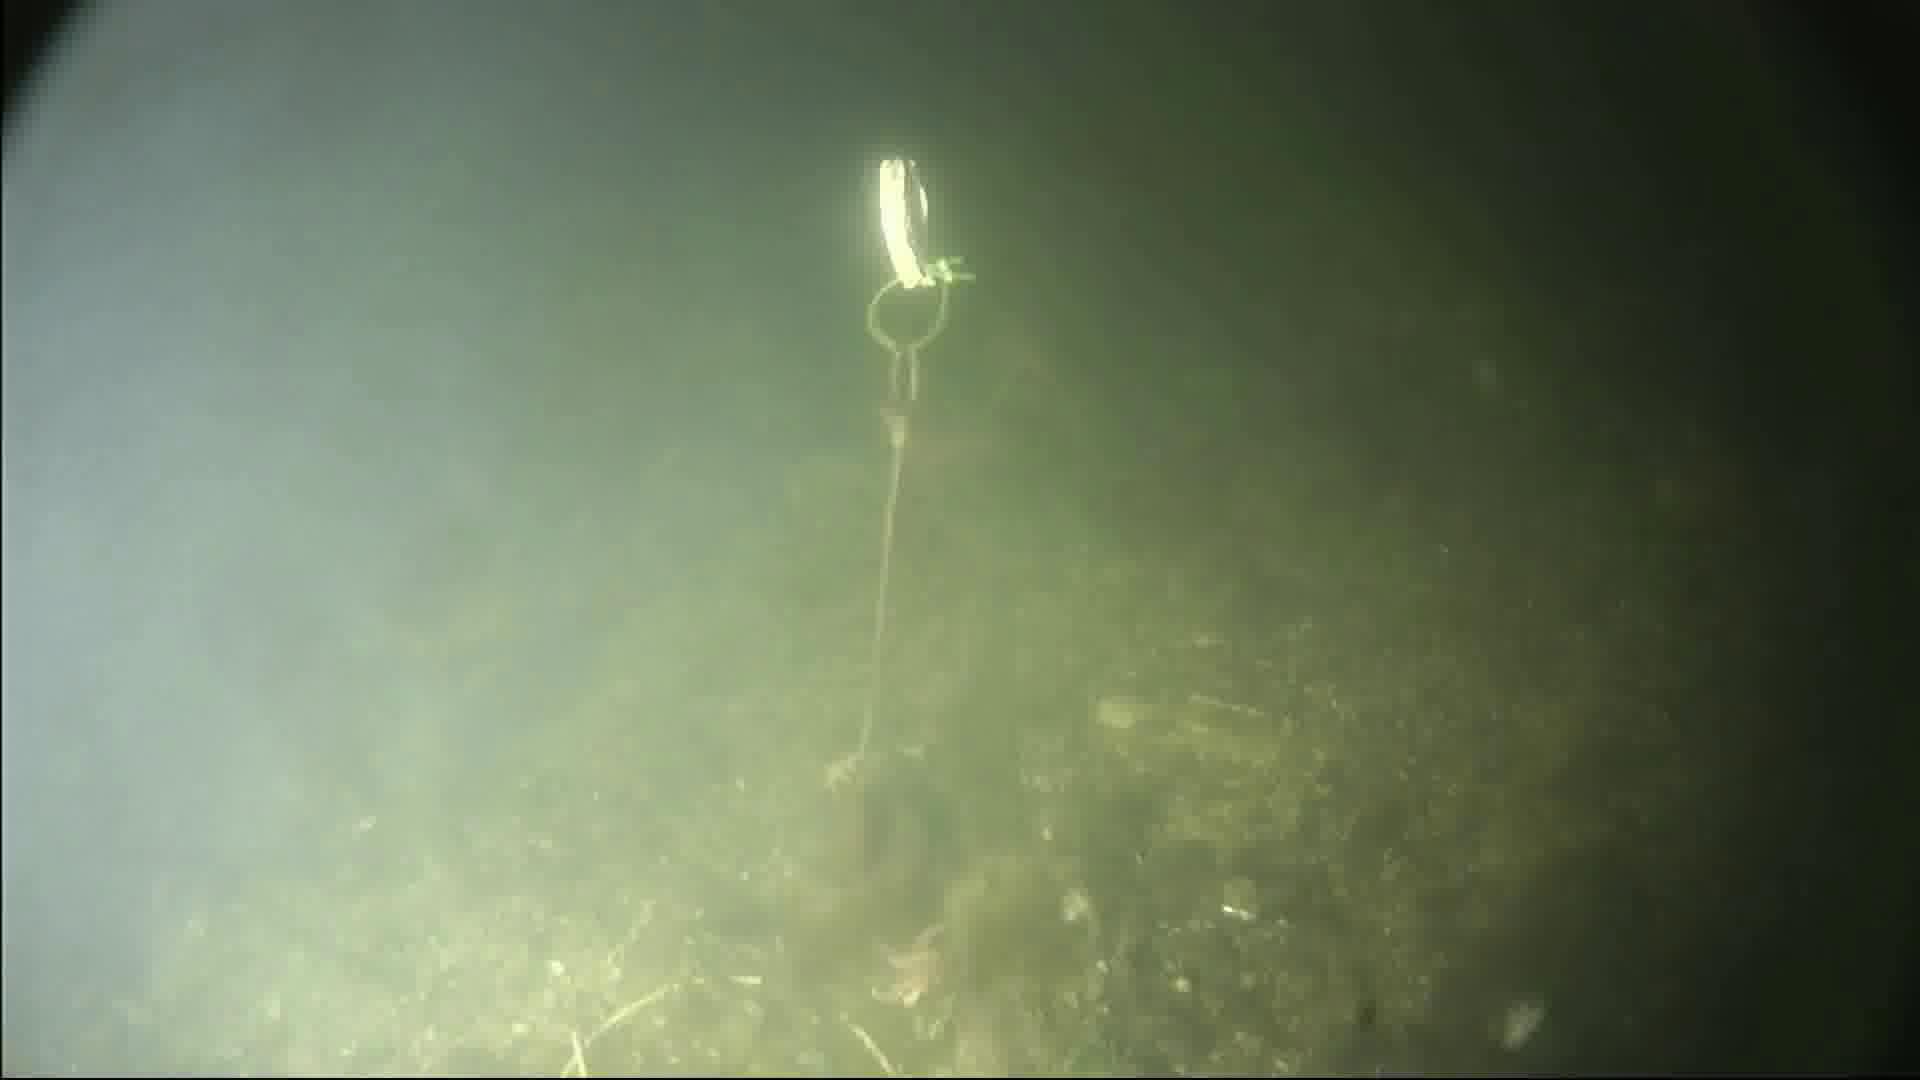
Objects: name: starfish